Glossary of dyeing terms

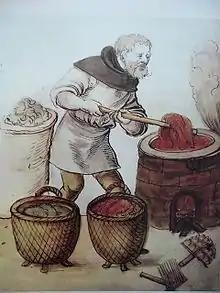
Dyeing in the Middle Ages.

Dyeing is the craft of imparting colors to textiles in loose fiber, yarn, cloth or garment form by treatment with a dye. Archaeologists have found evidence of textile dyeing with natural dyes dating back to the Neolithic period. In China, dyeing with plants, barks and insects has been traced back more than 5,000 years. Natural insect dyes such as Tyrian purple and kermes and plant-based dyes such as woad, indigo and madder were important elements of the economies of Asia and Europe until the discovery of man-made synthetic dyes in the mid-19th century. Synthetic dyes quickly superseded natural dyes for the large-scale commercial textile production enabled by the Industrial Revolution, but natural dyes remained in use by traditional cultures around the world.